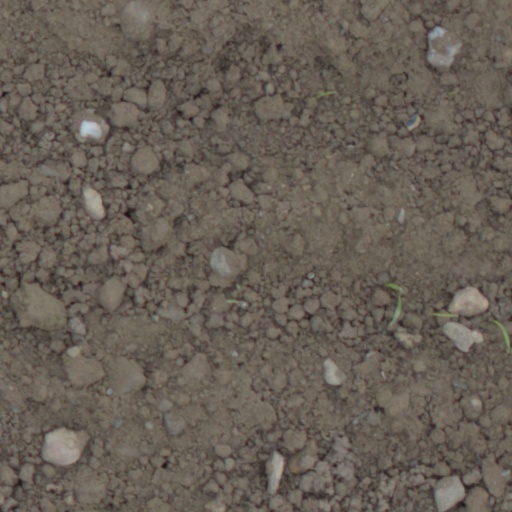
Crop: wheat